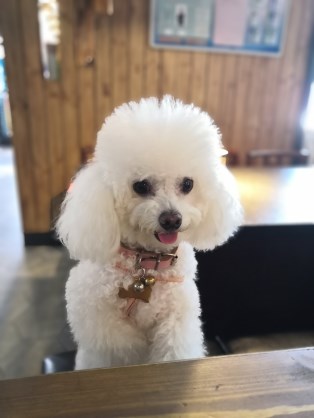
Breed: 3083-n000117-Bichon_Frise